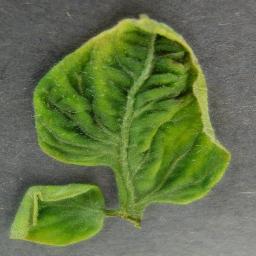
Label: Tomato___Tomato_Yellow_Leaf_Curl_Virus